Carrillo Ranch Historic Park

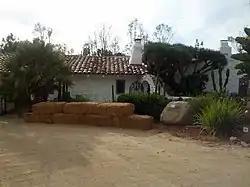
Rancho De Los Quiotes

Rancho de los Quiotes, today known as the Leo Carrillo Historic Park, is a historic estate near Carlsbad, California. The rancho was built as a weekend retreat for actor Leo Carrillo, who designed the property in the style of Spanish hacienda estates. Situated on land once inhabited by the Luiseño people, the original were located on an old Spanish land grant. Carrillo purchased for $17 an acre in 1937, adding additional acreage two years later. Over the next few years, he designed and built a working "rancho" (Spanish style ranch) in tribute to his family, the Carrillo family of California, who arrived in California in the 1700s.